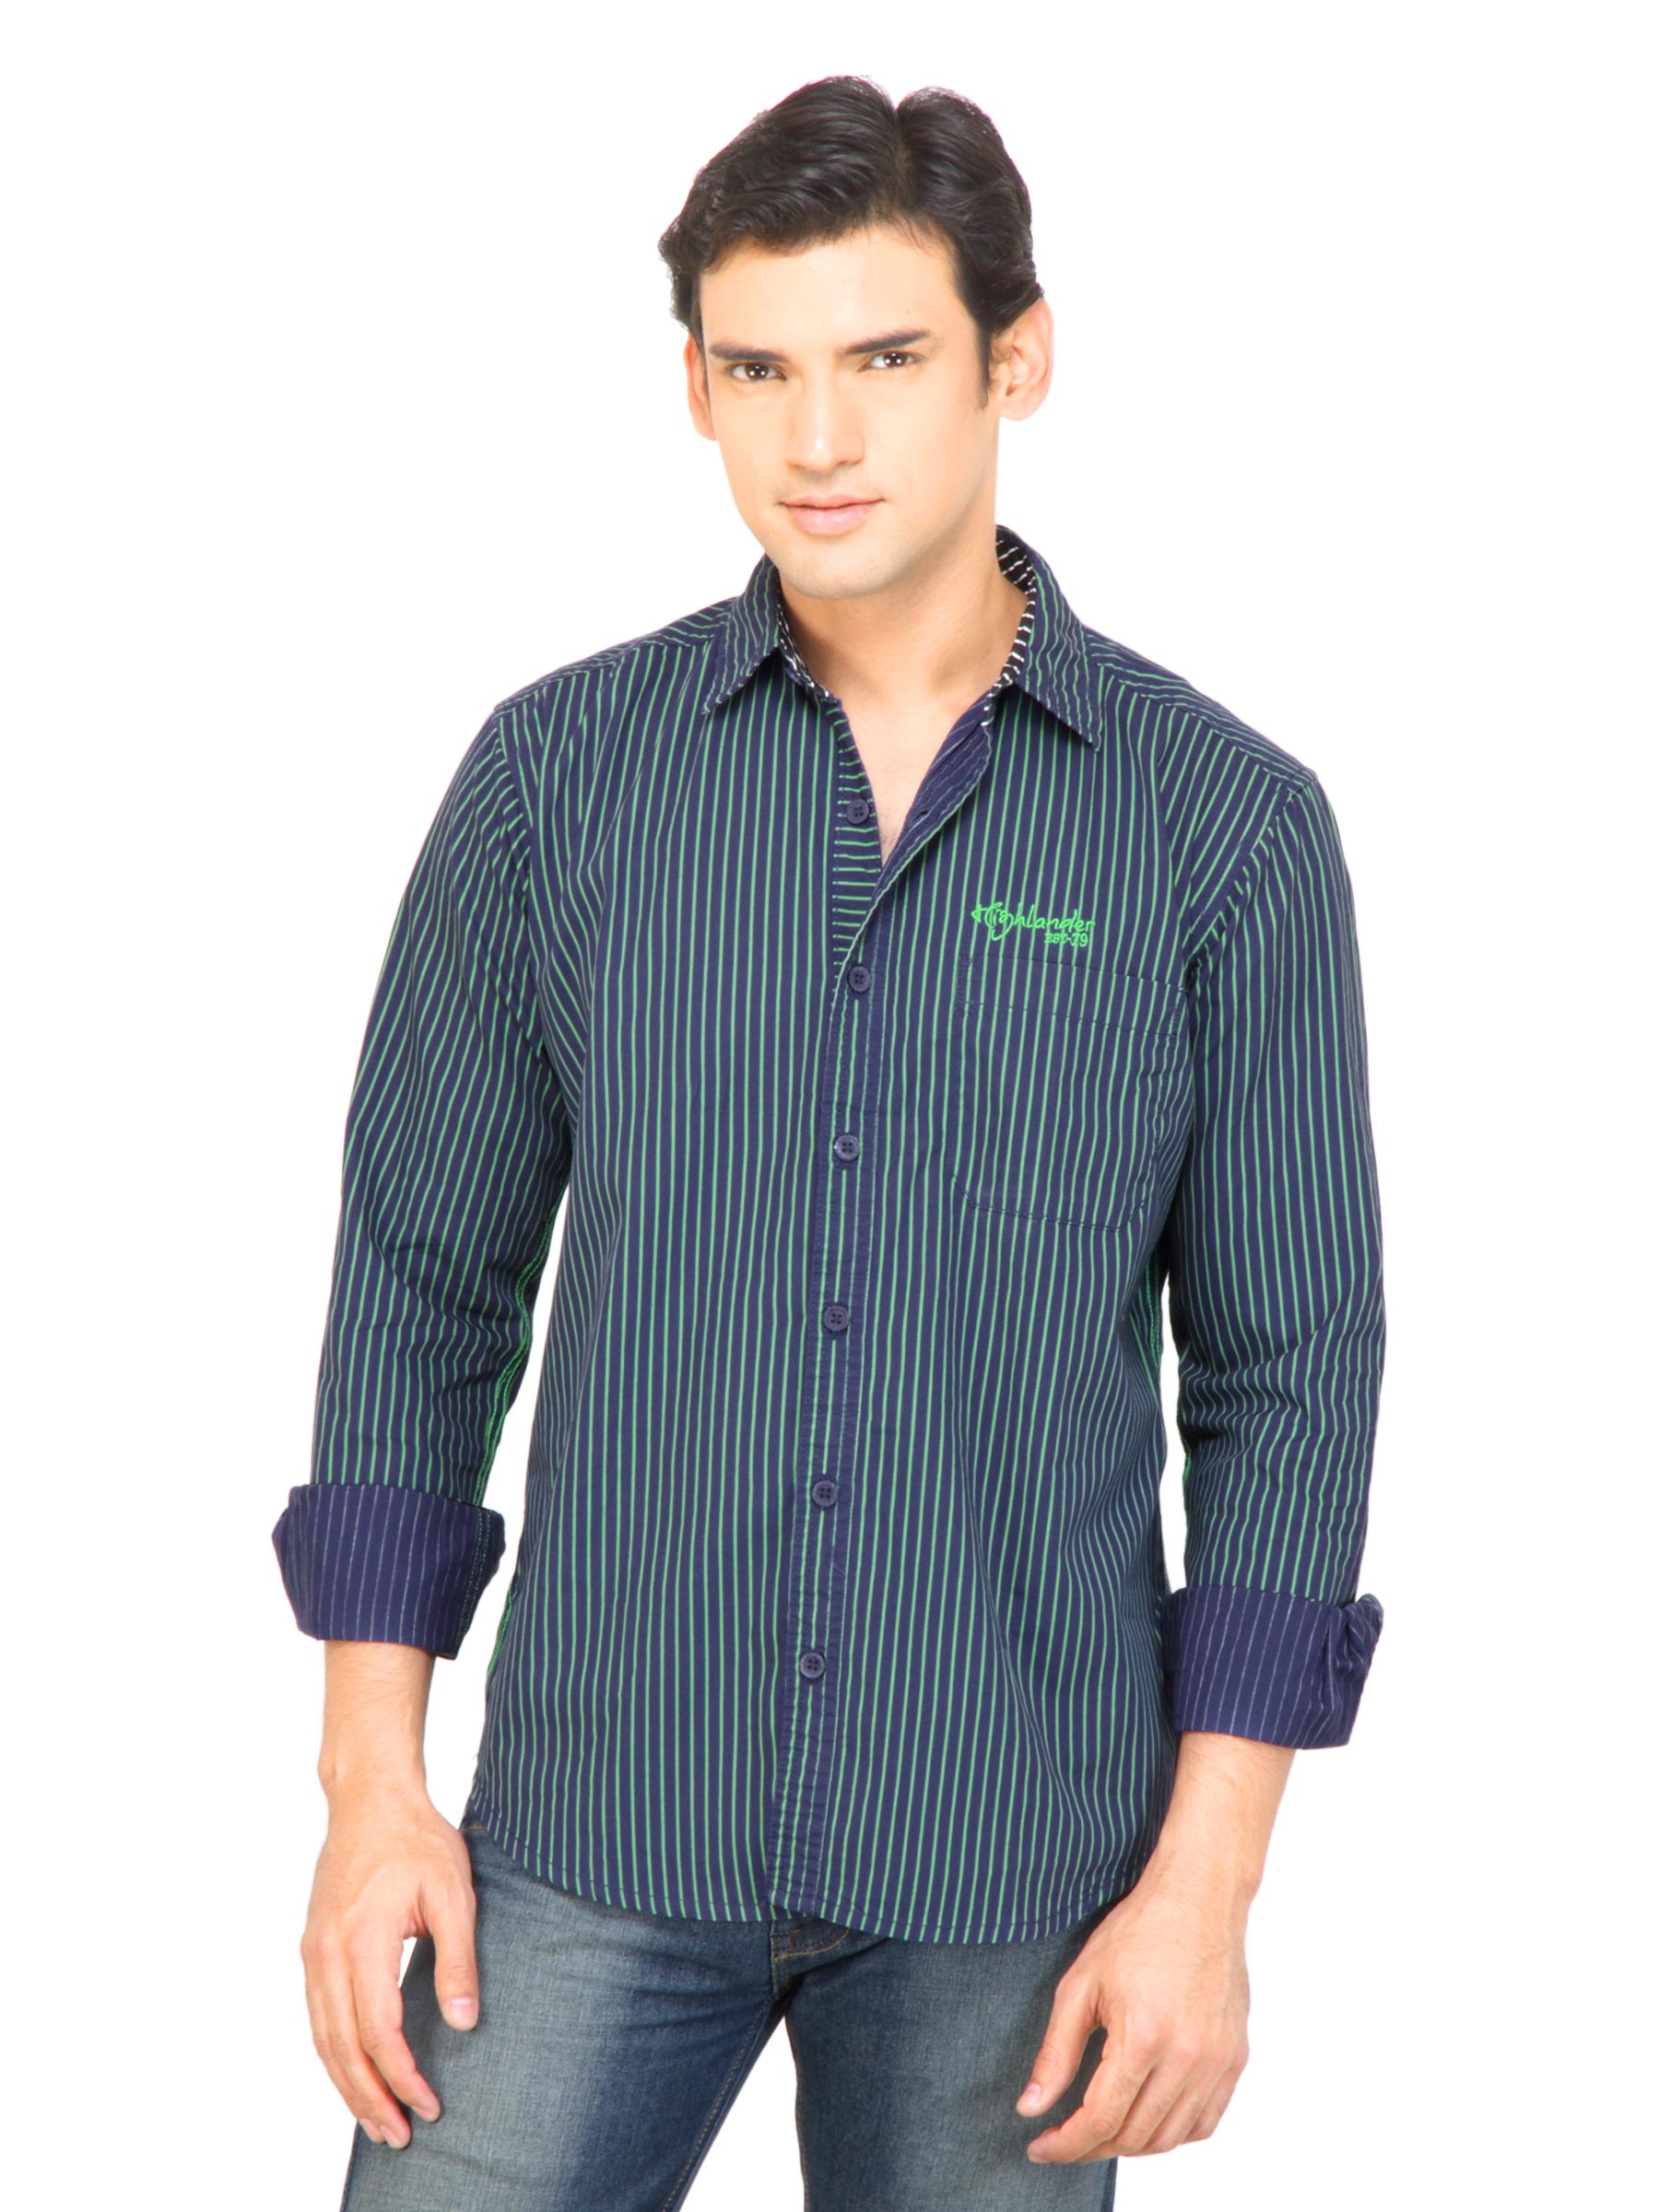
Highlander Men Stripes Navy Blue Shirt
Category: Apparel / Topwear / Shirts
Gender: Men
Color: Navy Blue
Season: Fall 2011
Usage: Casual